Mantinea

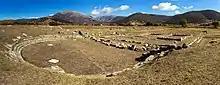
Ancient theater of Mantineia

Some decades later, probably few years before 166 AD, Pausanias visited the area and described the ruins and remains of the city at the time in his 8th book.